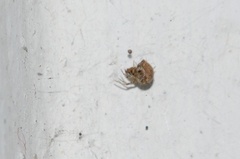
Species: Parasteatoda_tepidariorum